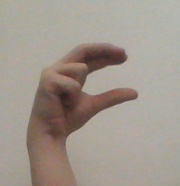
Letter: thal